Australia in the War in Afghanistan

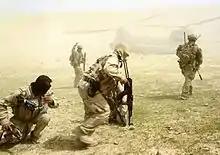
Commandos from 2nd Commando Regiment boarding a U.S. Army Chinook helicopter with Afghan National Army in 2012

At the end of October 2013, Prime Minister Tony Abbott traveled to Afghanistan with Opposition Leader Bill Shorten for a special ceremony at the Australian base in Tarin Kowt in Uruzgan. He told a gathering of troops and Afghan leaders that "Australia's longest war is ending. Not with victory, not with defeat, but with, we hope, an Afghanistan that is better for our presence here." Afghan forces were scheduled to take over running of the camp in mid-December. The last combat troops were withdrawn on 15 December 2013; however, approximately 400 personnel remained in Afghanistan as trainers and advisers, and were stationed in Kandahar and Kabul.